As I Lay Dying (band)

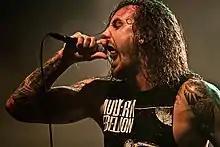
The arrest, trial and imprisonment of vocalist Tim Lambesis caused the band to go on an indefinite hiatus in 2014.

On May 7, 2013, Lambesis was arrested in Oceanside, California, US after hiring an undercover detective to kill his estranged wife. The report was made by the San Diego County Sheriff's Department, leaving the future of the band uncertain. On the following day, the band released a statement in which they said: "The legal process is taking its course and we have no more information than you do. There are many unanswered questions, and the situation will become clearer in the coming days and weeks. We'll keep you informed as best we can." They also stated that their thoughts were "with Tim, his family, and with everyone else affected by this terrible situation." Eight days later, the band cancelled their mid-2013 tour with Killswitch Engage, stating that "we feel that it is best for the band to be off the road while the current situation gets sorted". During the month of his initial arrest, Lambesis pleaded "not guilty" and his lawyer stated: "His thought processes were devastatingly affected by his steroid use." On February 25, 2014, Lambesis changed his plea from "not guilty" to "guilty" and consequently faced a potential sentence of nine years in prison.